Henri Dreyfus

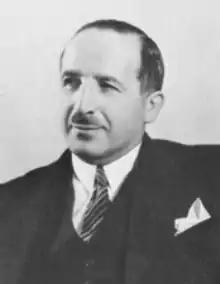

Henri Dreyfus (or Henry Dreyfus, 7 January 1882 – 30 December 1944) was a Swiss inventor of the modern weaving loom. He and his brother Camille Dreyfus also invented Celanese, an acetate yarn.